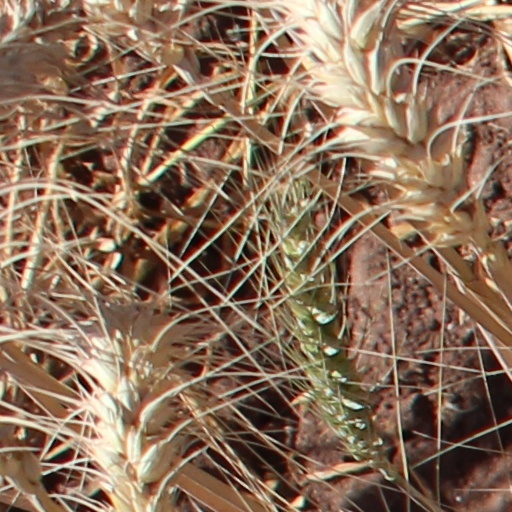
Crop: wheat